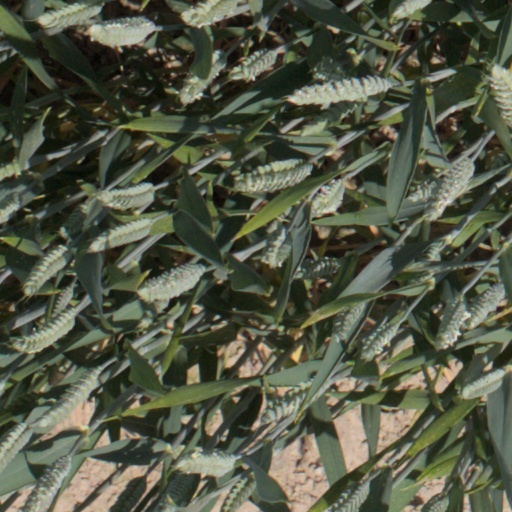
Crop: wheat